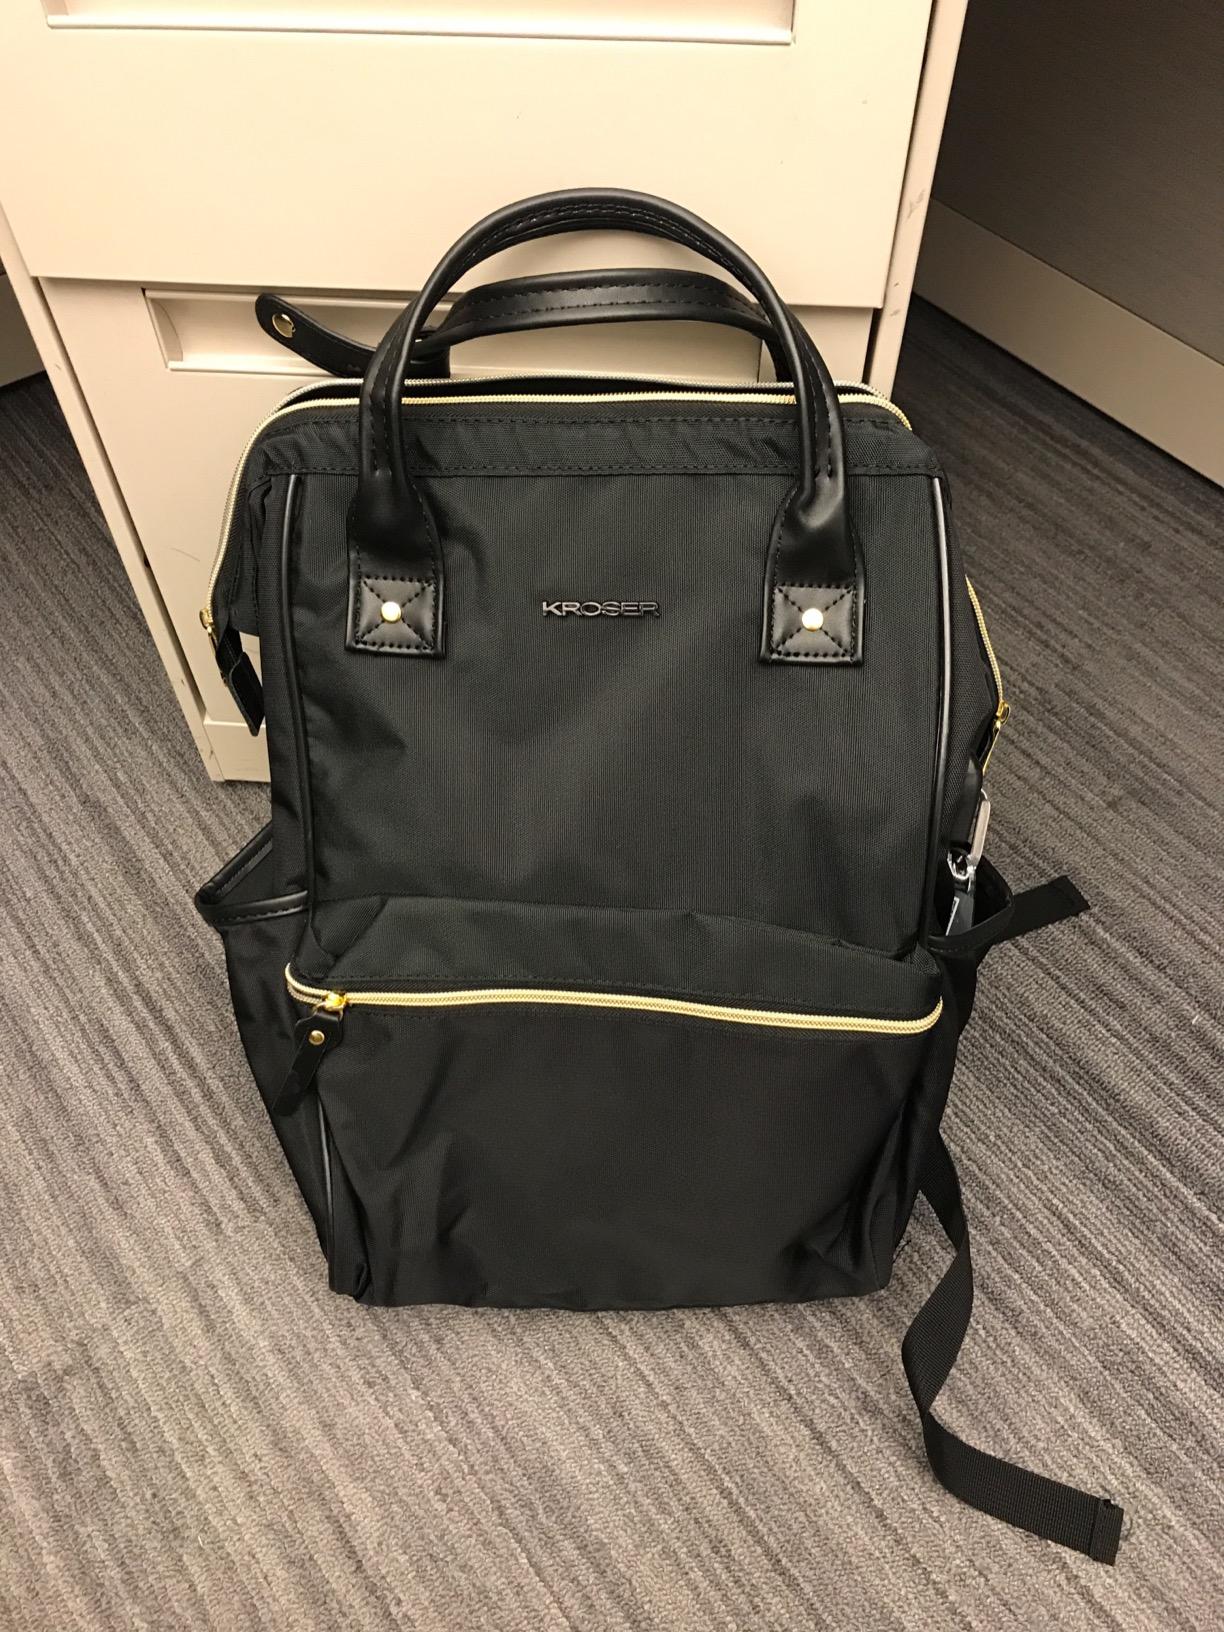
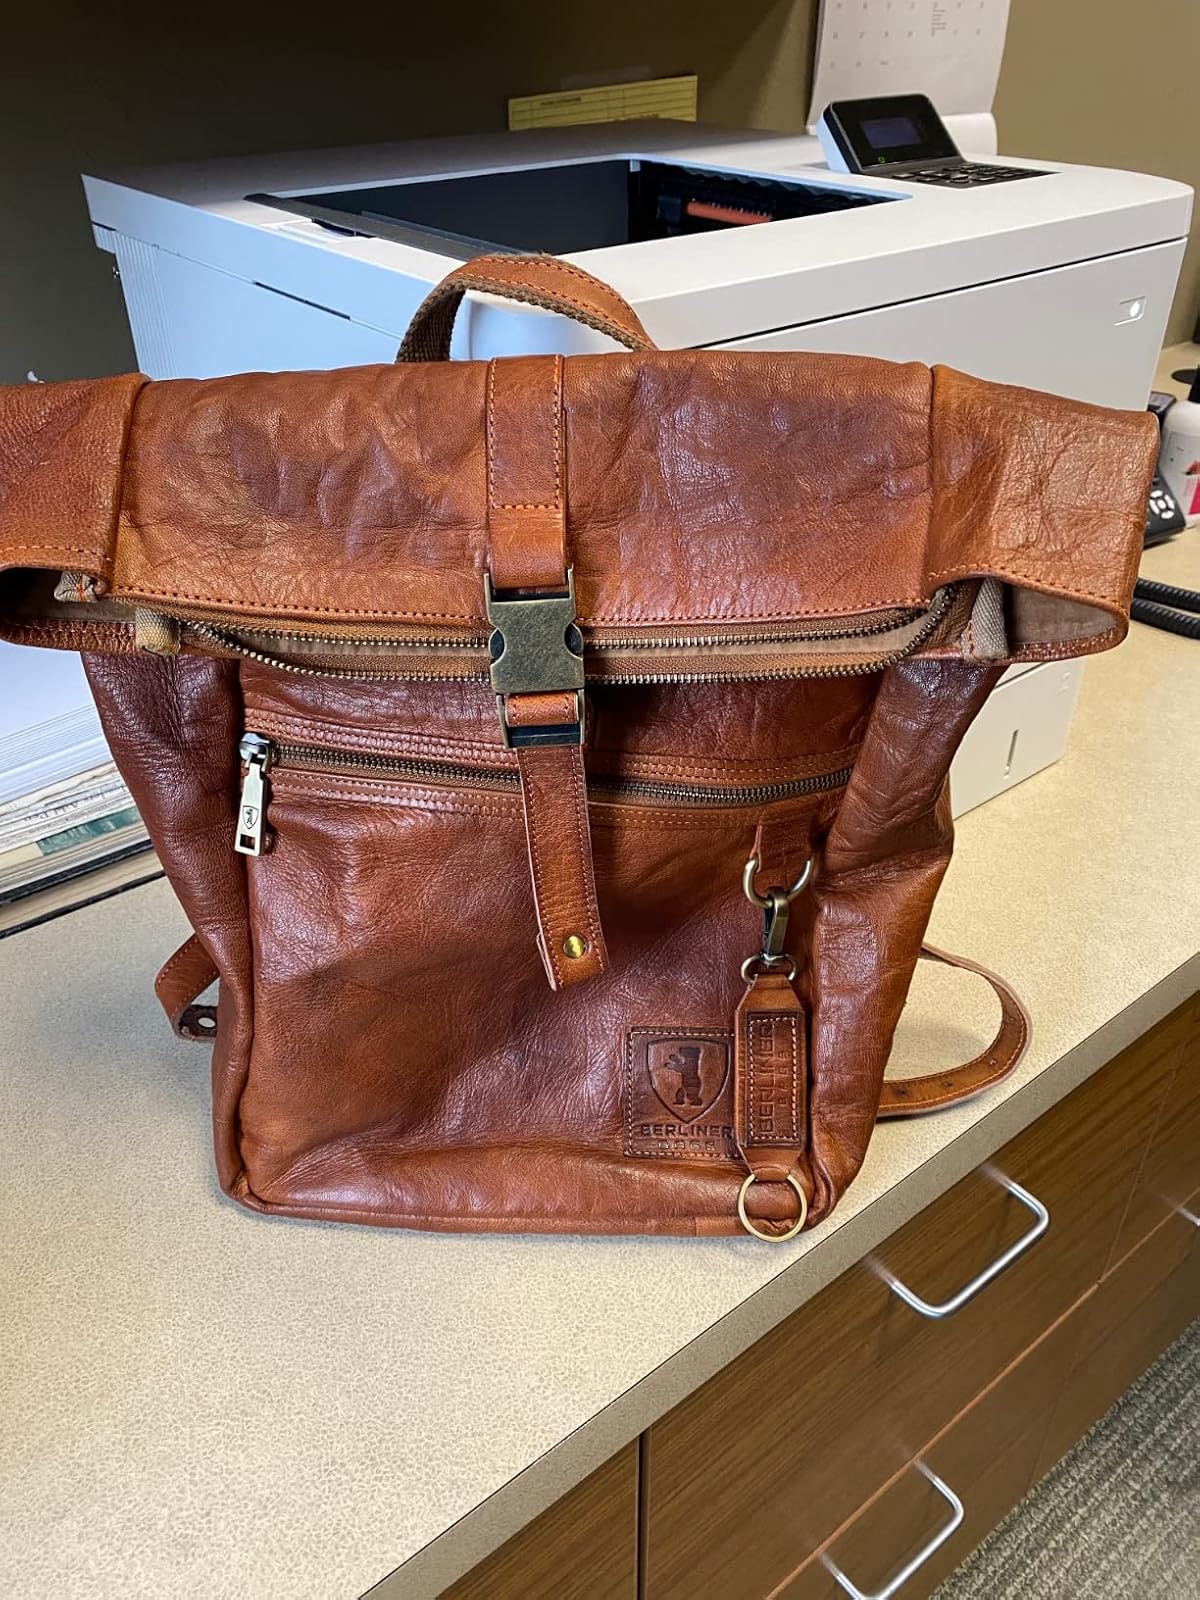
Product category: bag
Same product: no